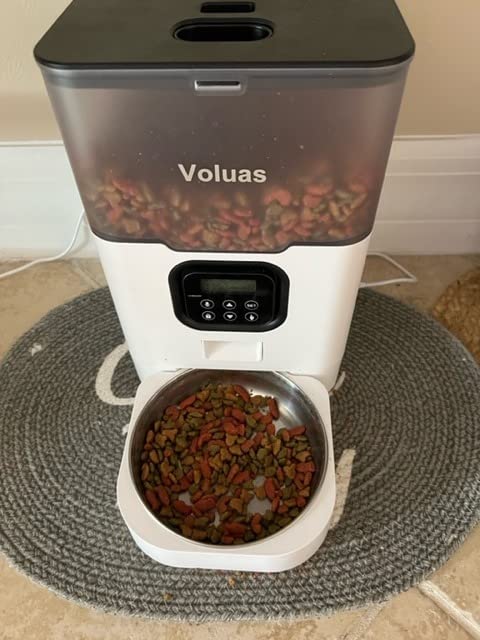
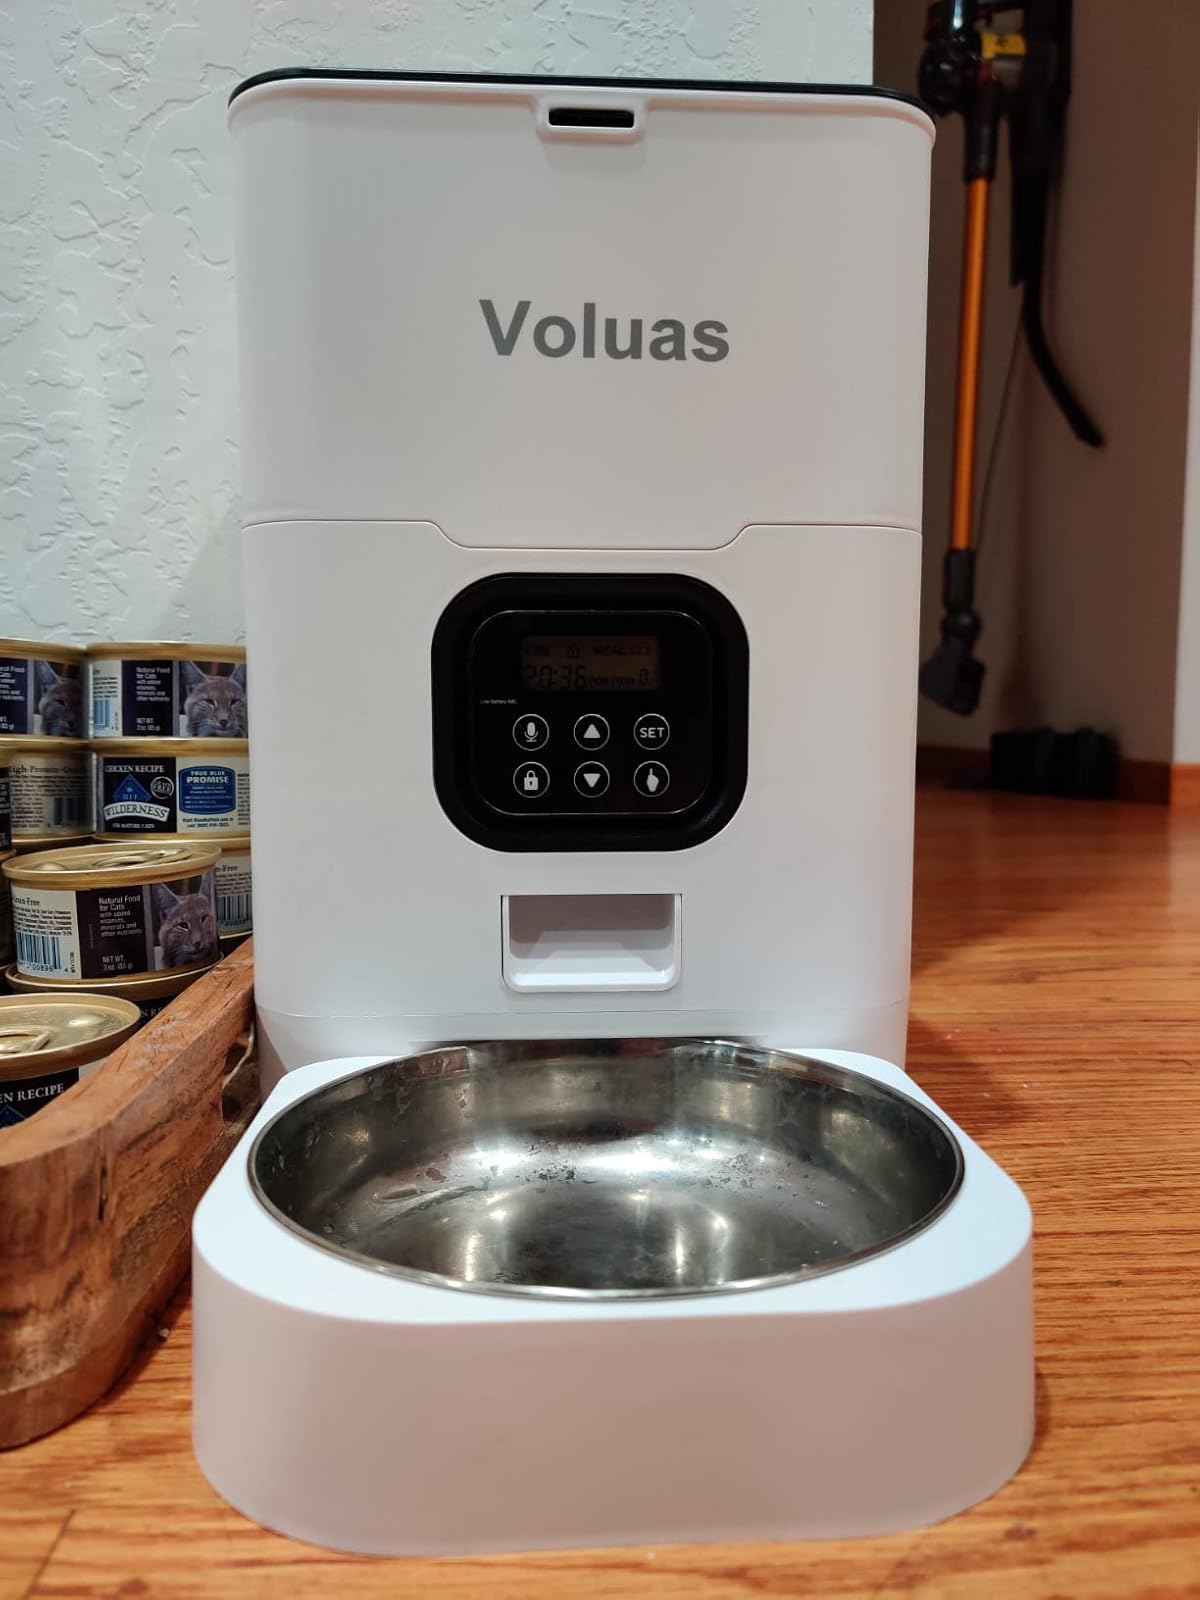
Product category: items_feeder
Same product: no